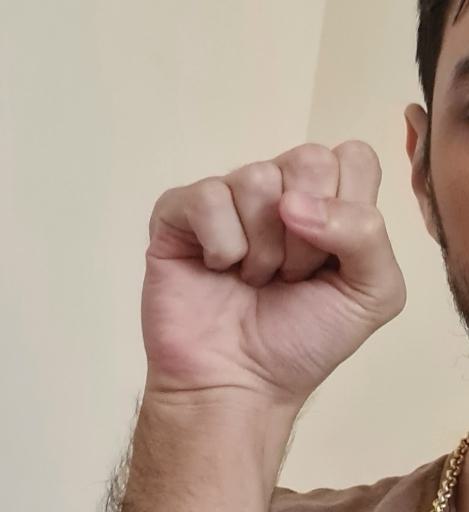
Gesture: fist